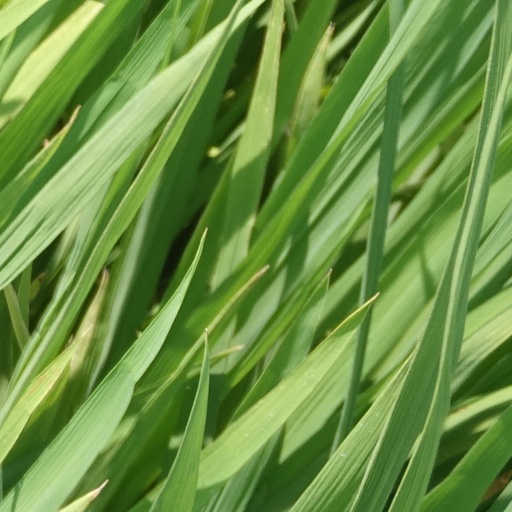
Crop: rice